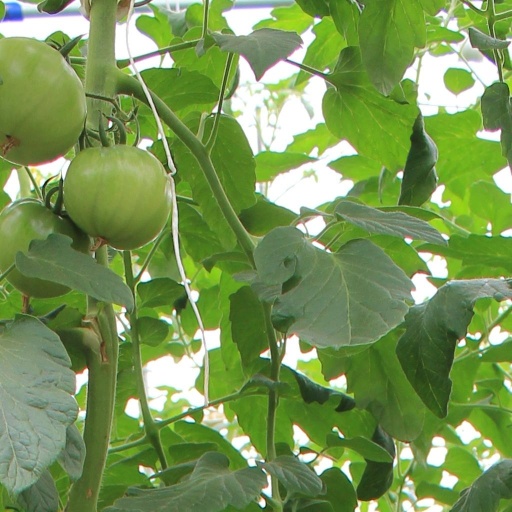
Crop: tomato